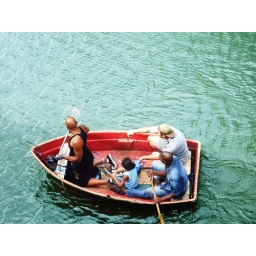
Three men and a girl in a row boat